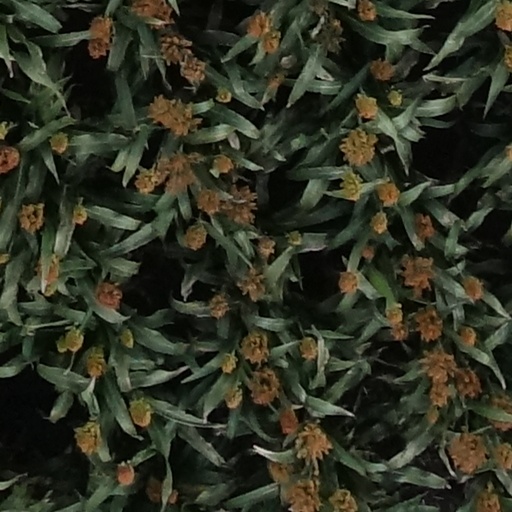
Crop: sorghum